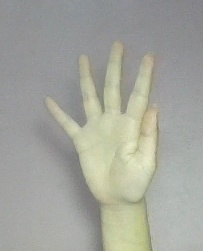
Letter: sheen